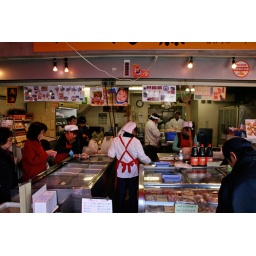
Shop near Tsukiji fish market